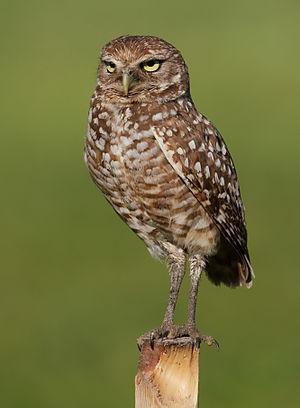
Une Chevêche des terriers (Athene cunicularia) fait la vigie. Photo prise à Pembroke Pines, en Floride (États-Unis d'Amérique).
La Chevêche des terriers ou Chouette des terriers est une chouette aux longues pattes adaptées à la vie dans les prairies d'Amérique du Nord et du Sud. Elle habite les prairies de la Saskatchewan et de l'Alberta au Canada, où elle est menacée. Cependant, elle abonde dans le néotropique, où on la rencontre même en milieu urbain, typiquement dans les parcs ou aux alentours des villes.